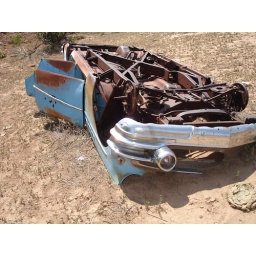
Route 66 near Tucumcari, New Mexico. Notice the big cow pie on the ground in front of the car.